Artel Staratelei "Amur" Airlines

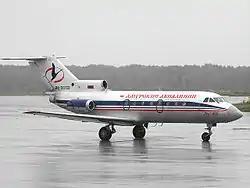
Artel Staratelei "Amur" Airlines Yakovlev Yak-40, 2009

Artel Staratelei "Amur" Airlines was a charter passenger airline based in Khabarovsk, Russia; it was owned by Artel-Amur.